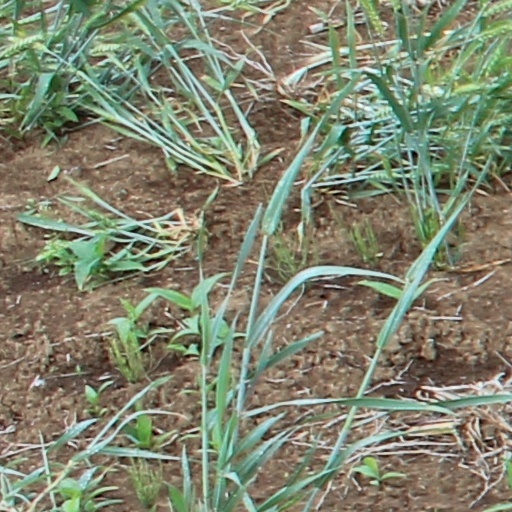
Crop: wheat